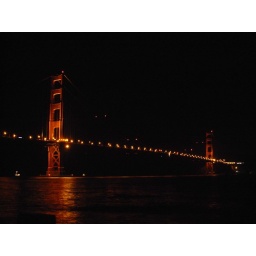
a clear night...for a beautiful view of the bridge...except officer tiger had to come by